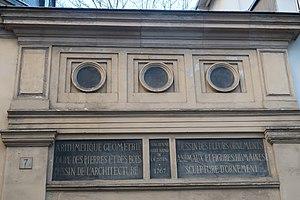
Plaque au-dessus de la porte cochère de l'ancienne École Royale de Dessin, fondée en 1766, ouverte en 1767 et installée environ dix ans plus tard ici dans l'ancien théâtre anatomique dit de Saint-Côme, alors situé rue des Cordeliers, actuelles 5/7, rue de l'École de Médecine, VIe arrondissement, Paris, France.